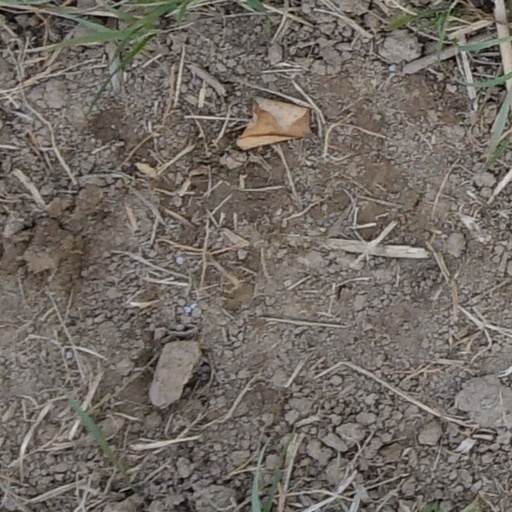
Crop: wheat